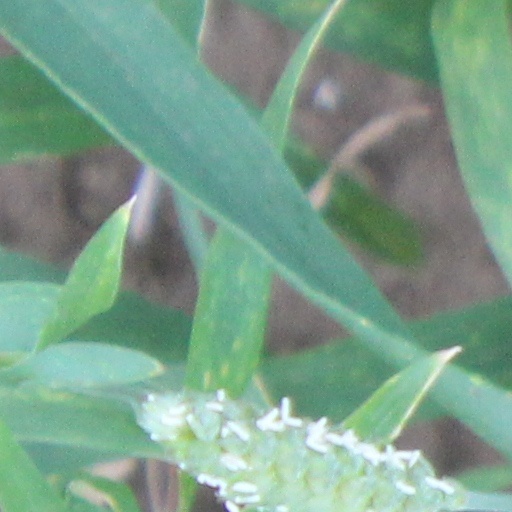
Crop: wheat